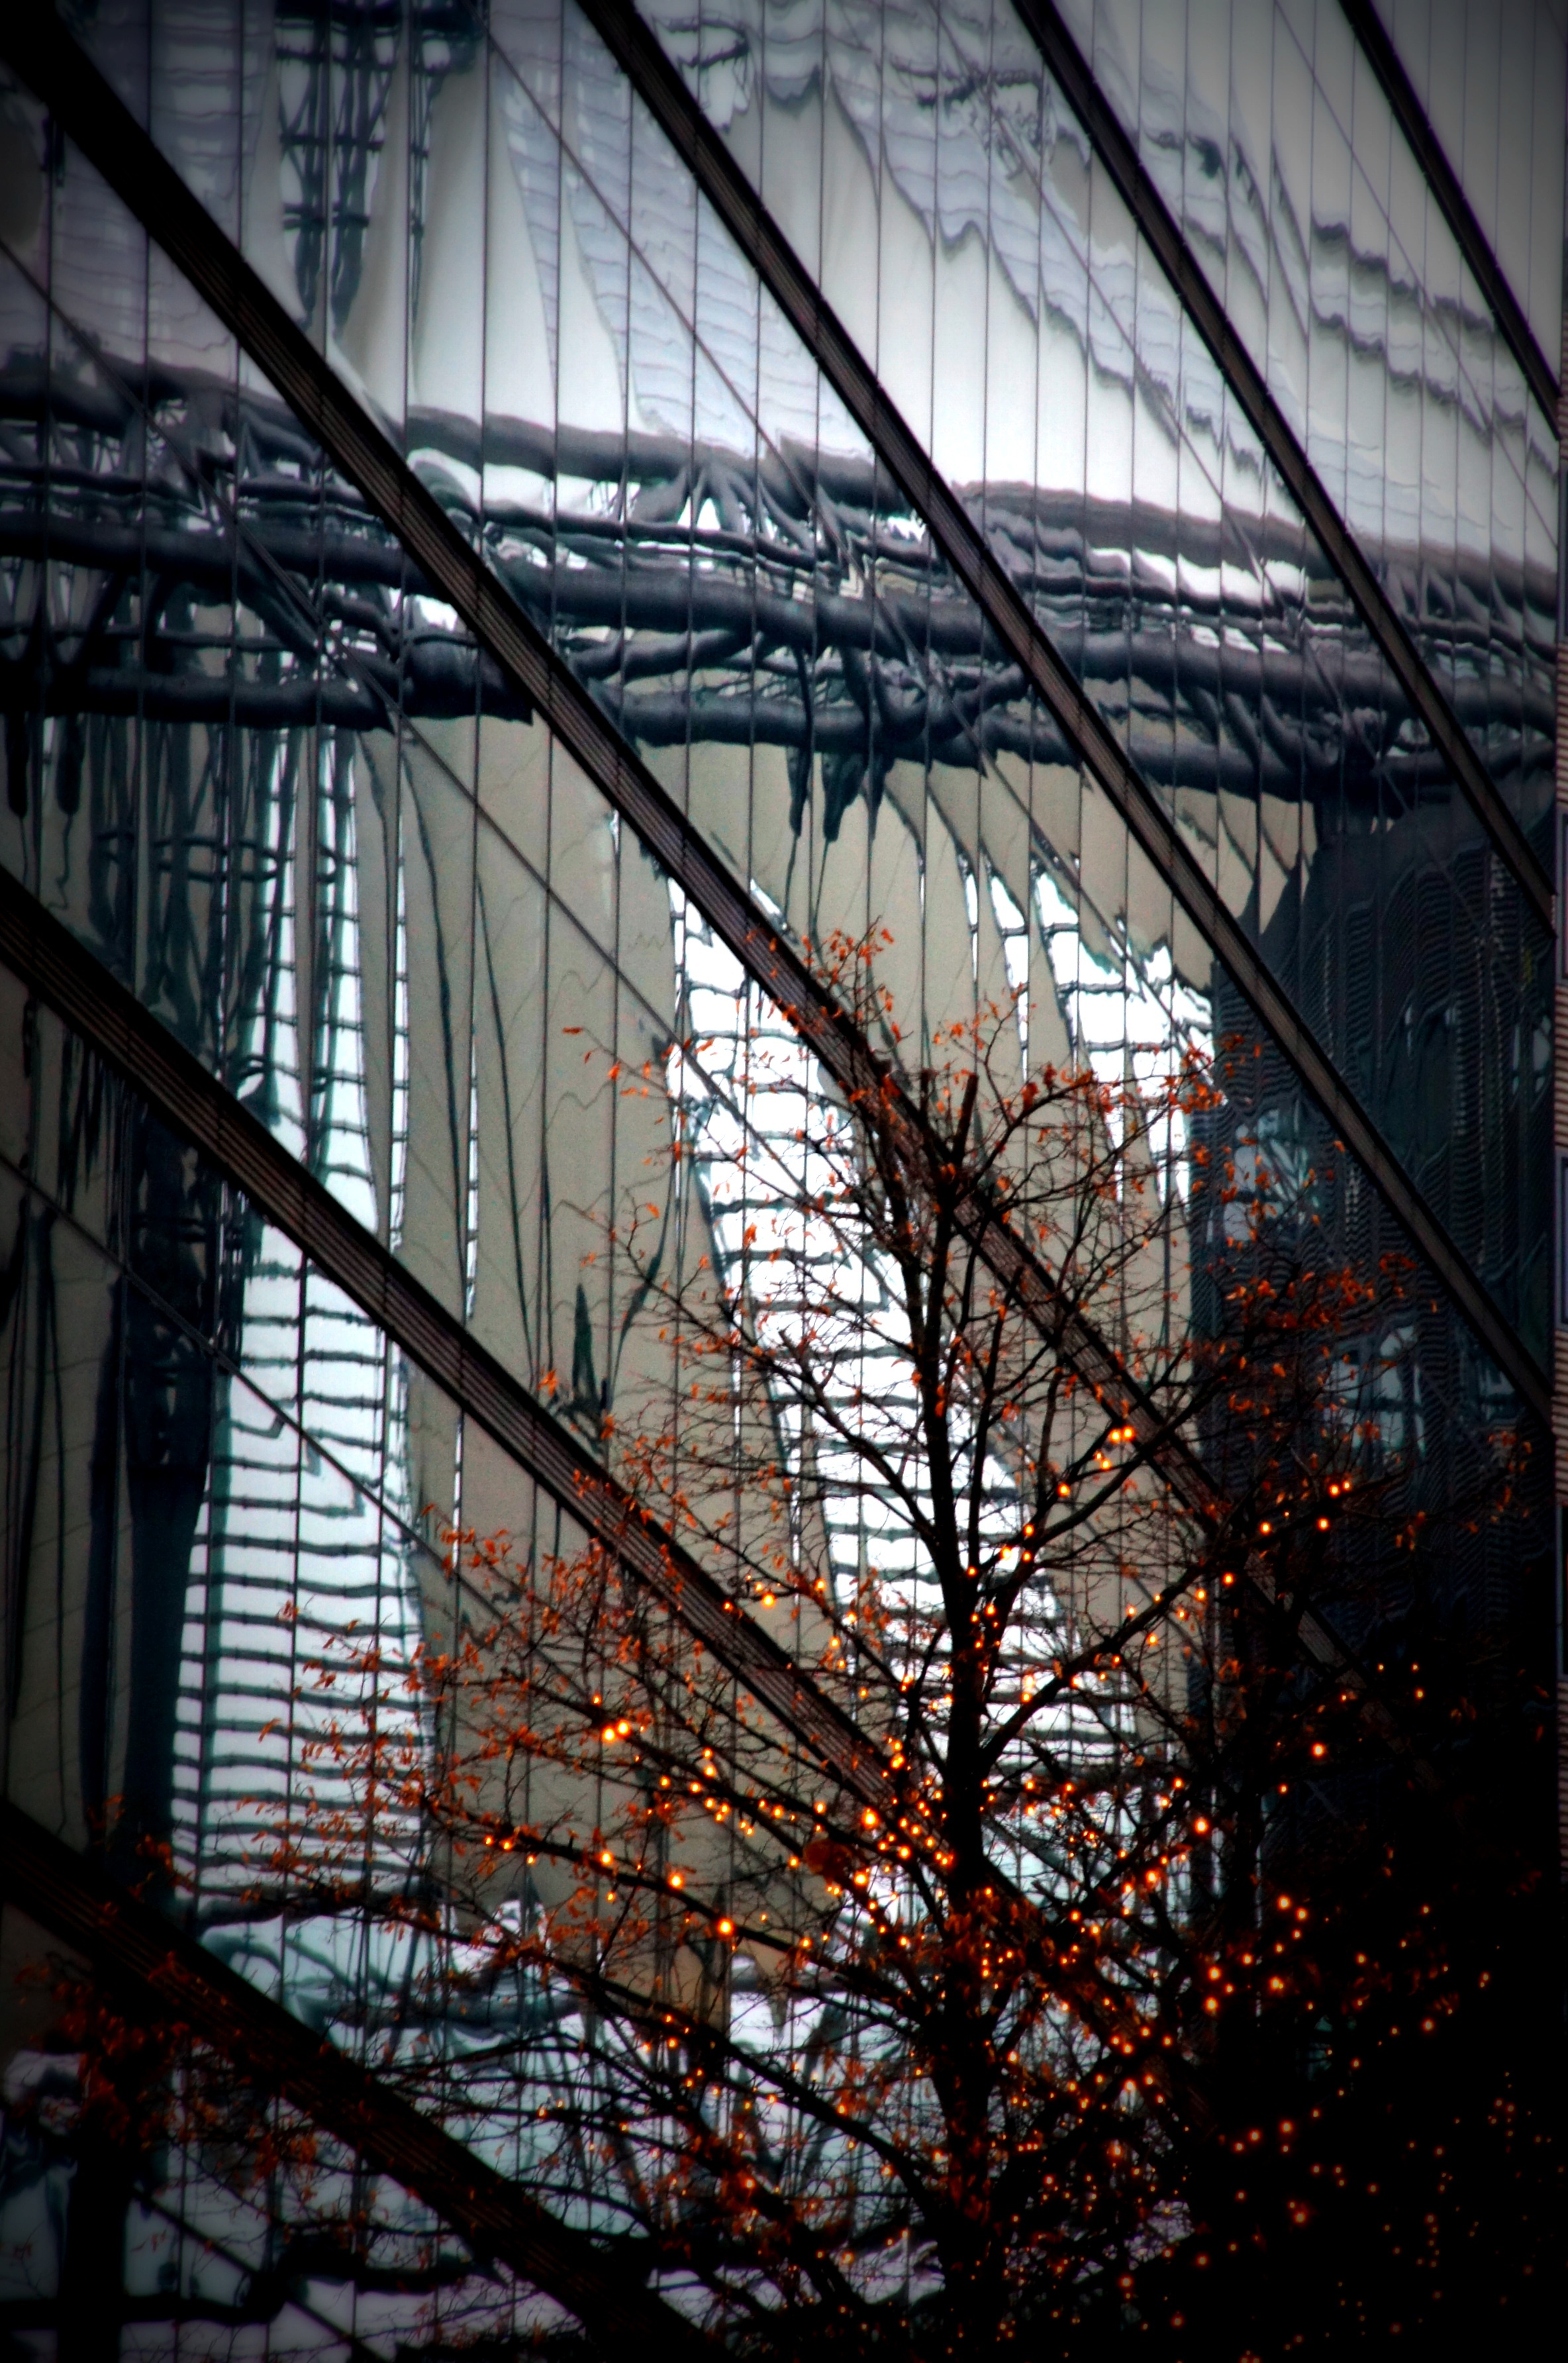
light, architecture, window, glass, building, reflection, facade, industry, modern, design, symmetry, berlin, iron, shape, mirroring, urban area